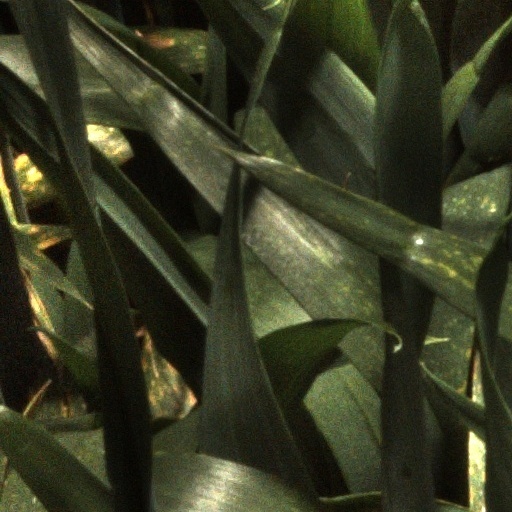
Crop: wheat